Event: Nepal Earthquake
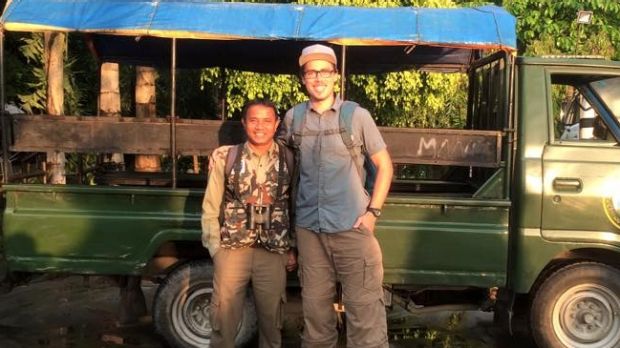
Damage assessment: no_damage